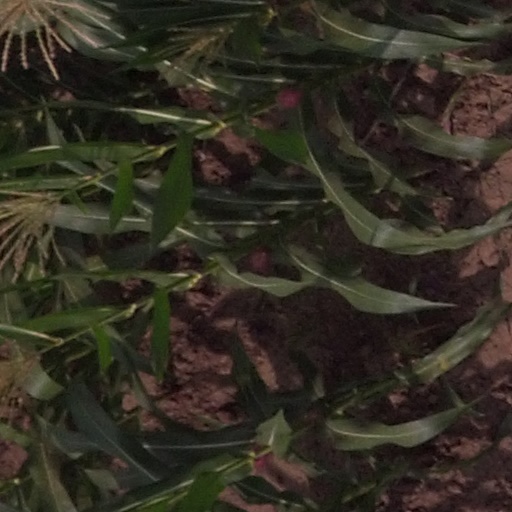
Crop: maize; corn